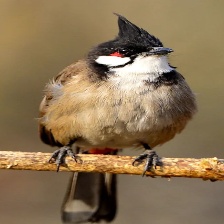
Species: RED WISKERED BULBUL
Scientific name: PYCNONOTUS JOCOSUS